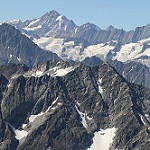
Label: glacier